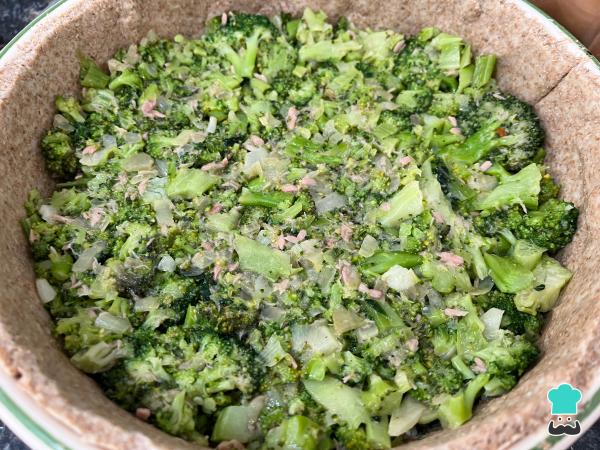
Dispón la masa de tarta en el molde donde deseas cocinarla, debe estar engrasado para que no se pegue. Cubre la base con polenta, pan rallado o avena para asegurar que quede crocante, más allá de la humedad del relleno. Agrega la mezcla de brócoli y atún y cierra tu tarta para cocinarla en el horno precalentado a 200-220 ºC por unos 20 minutos o hasta que la masa tome un ligero color dorado.Truco: si lo deseas, puedes agregar encima unos cubos de mozzarella o queso fresco para que se derrita y gratine en el horno.